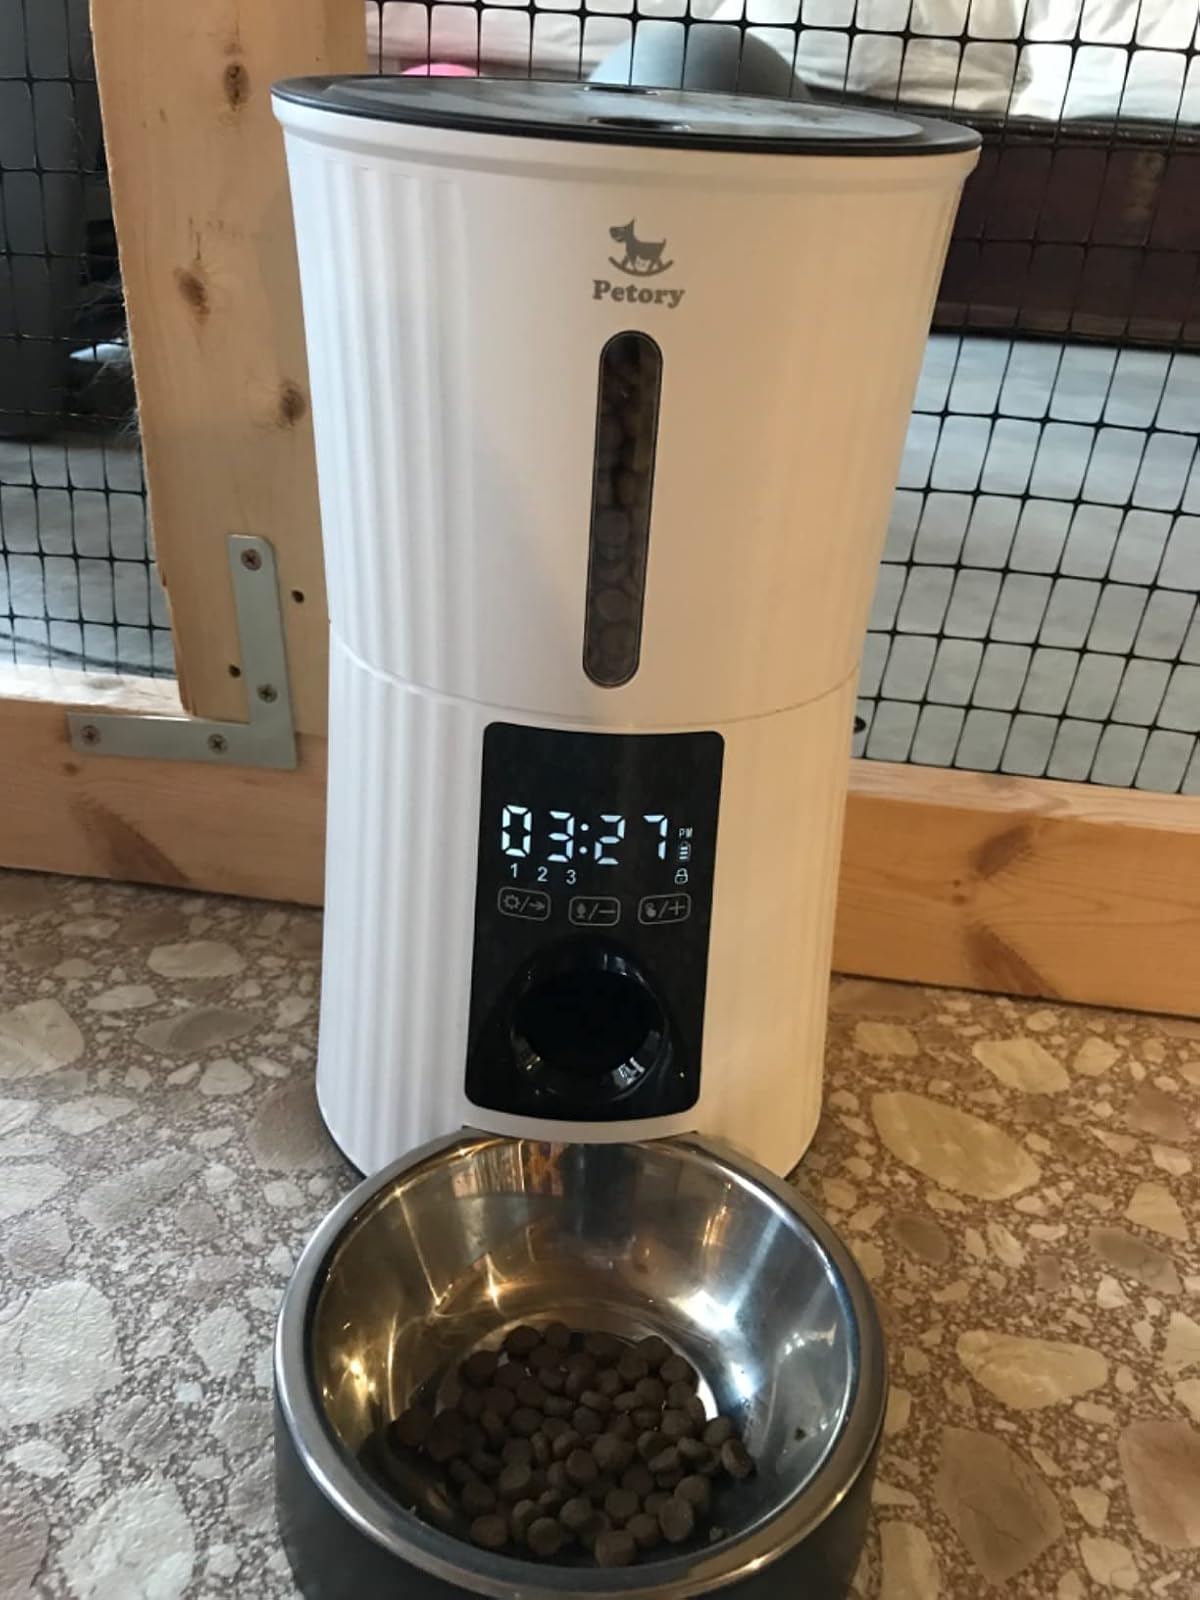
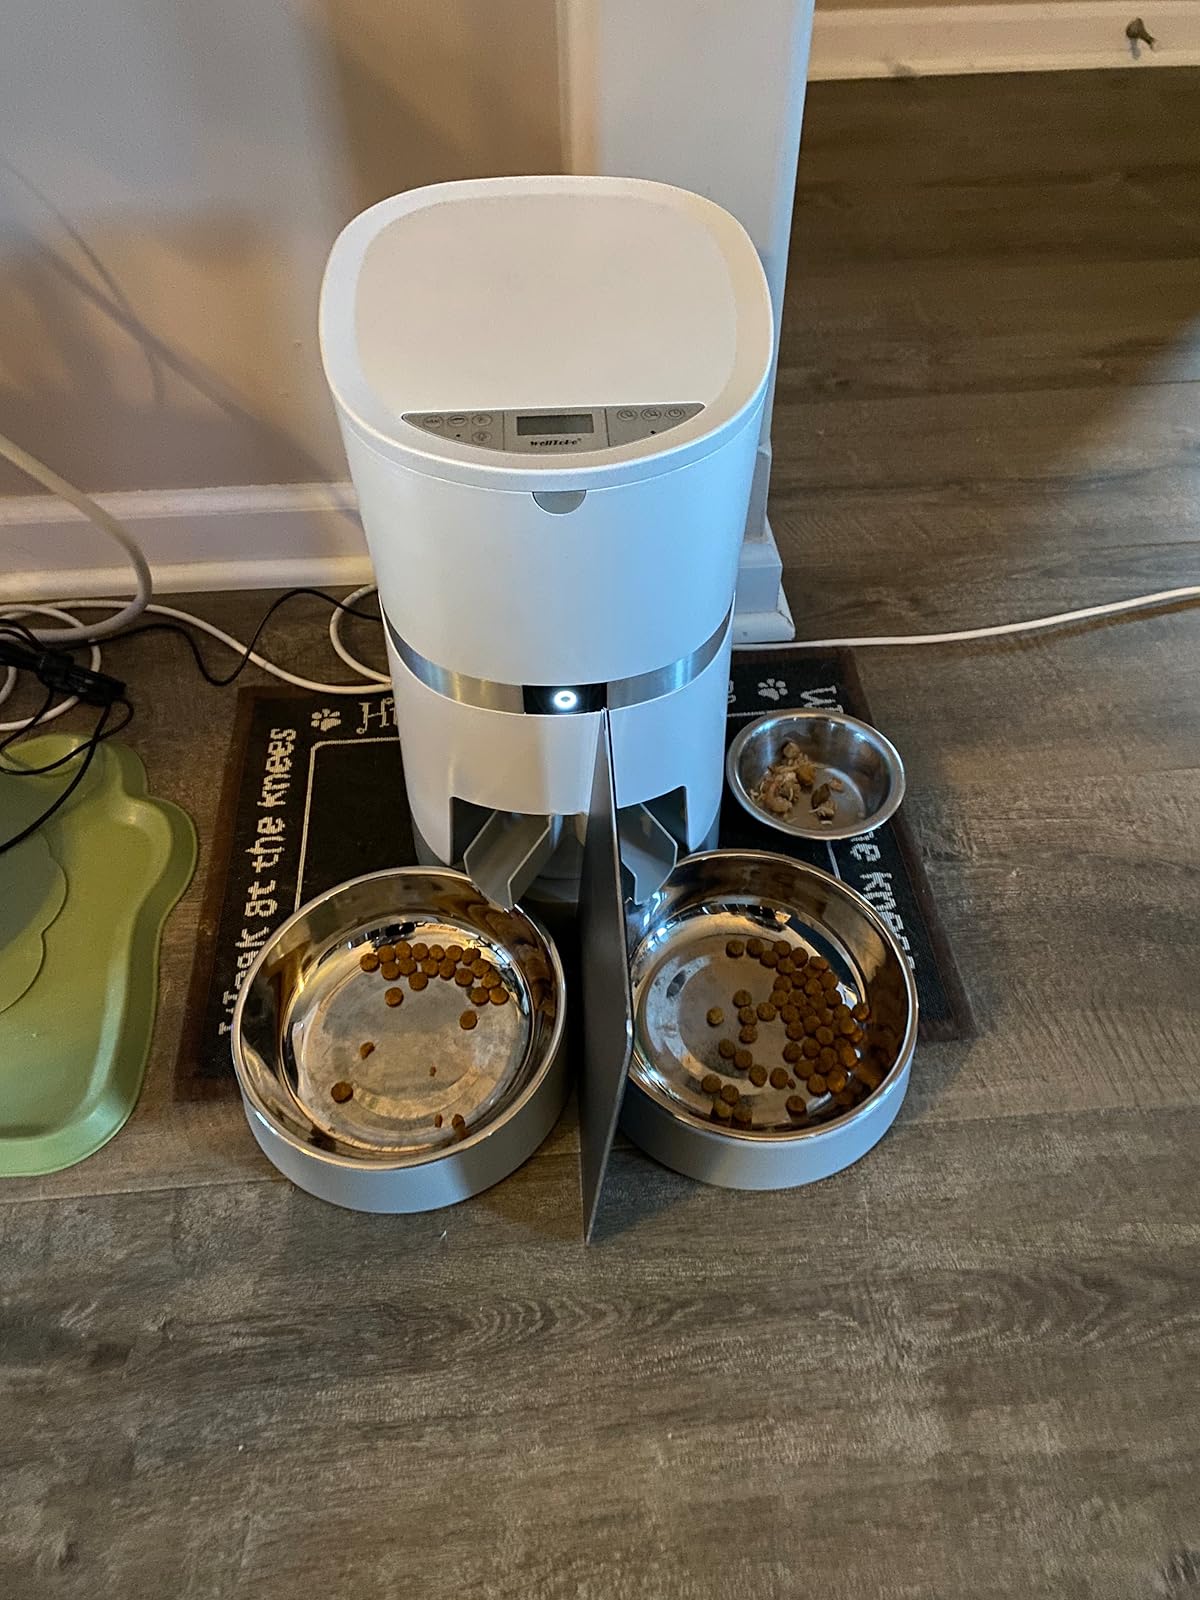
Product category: items_feeder
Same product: no